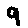
Label: 9